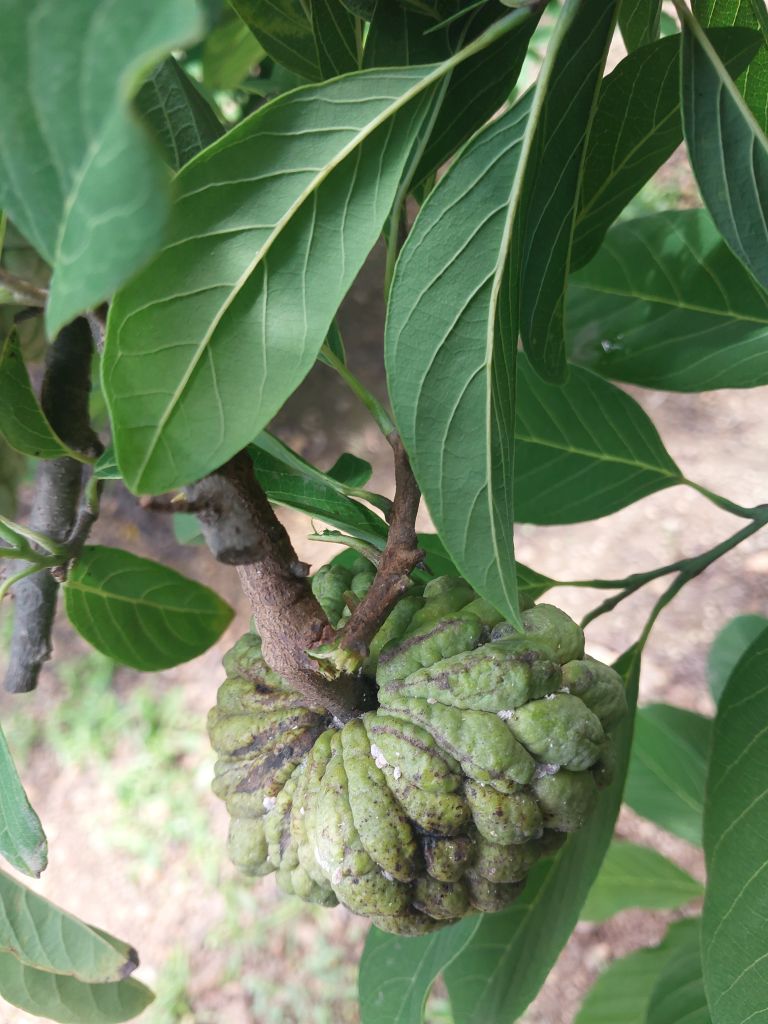
Disease label: Leaf spot on fruit